McGregor Apartments

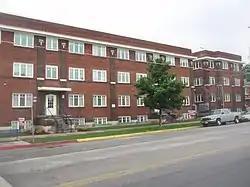
The apartment in June 2009

McGregor Apartments is a historic apartment complex comprising three buildings in Ogden, Utah, United States, that is listed on the National Register of Historic Places (NRHP).